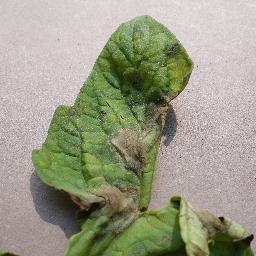
Label: Tomato___Late_blight